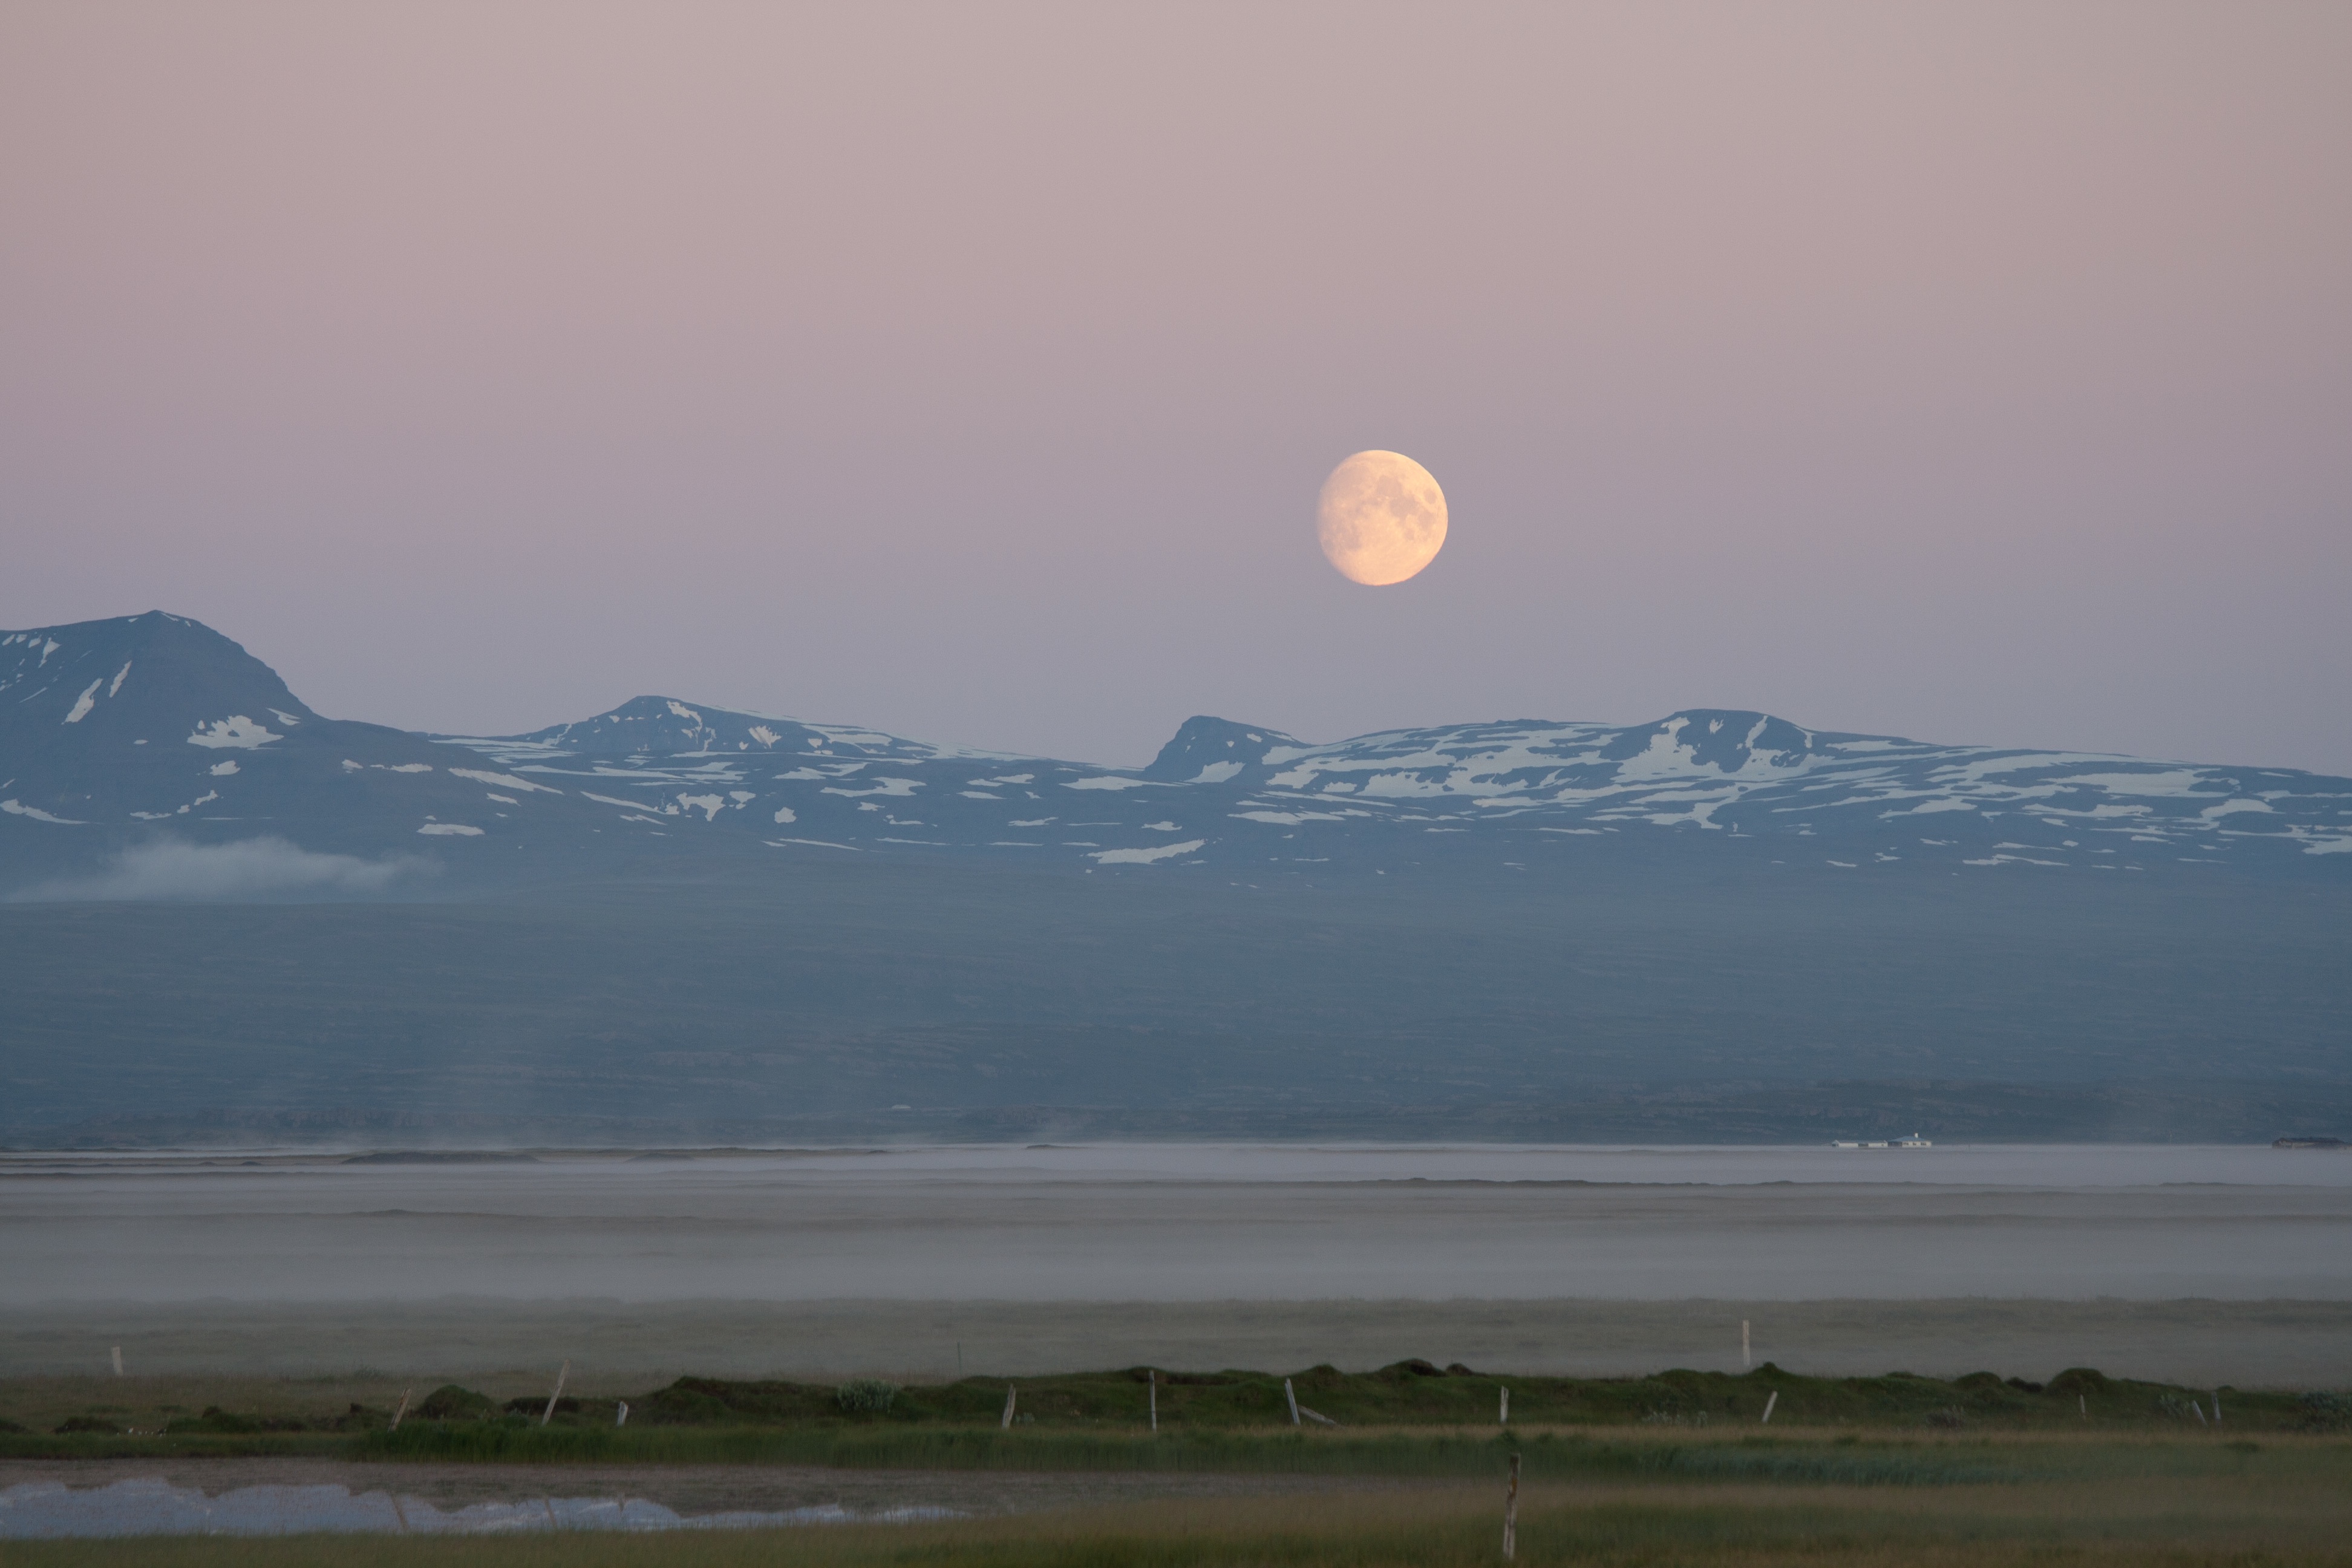
sea, horizon, mountain, cloud, sky, sun, fog, sunrise, mist, sunlight, morning, hill, dawn, atmosphere, dusk, reflection, haze, moon, loch, astronomical object, atmospheric phenomenon, atmosphere of earth